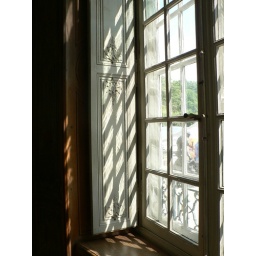
Streaming in through an 18th Century window case - the warm clear light of Paris.